Tumon, Guam

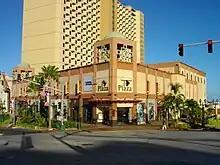
The Plaza shopping center

Tumon, as Guam's premier shopping district, has many malls and shopping arcades to choose from such as: